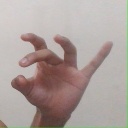
अक्षर: ओ